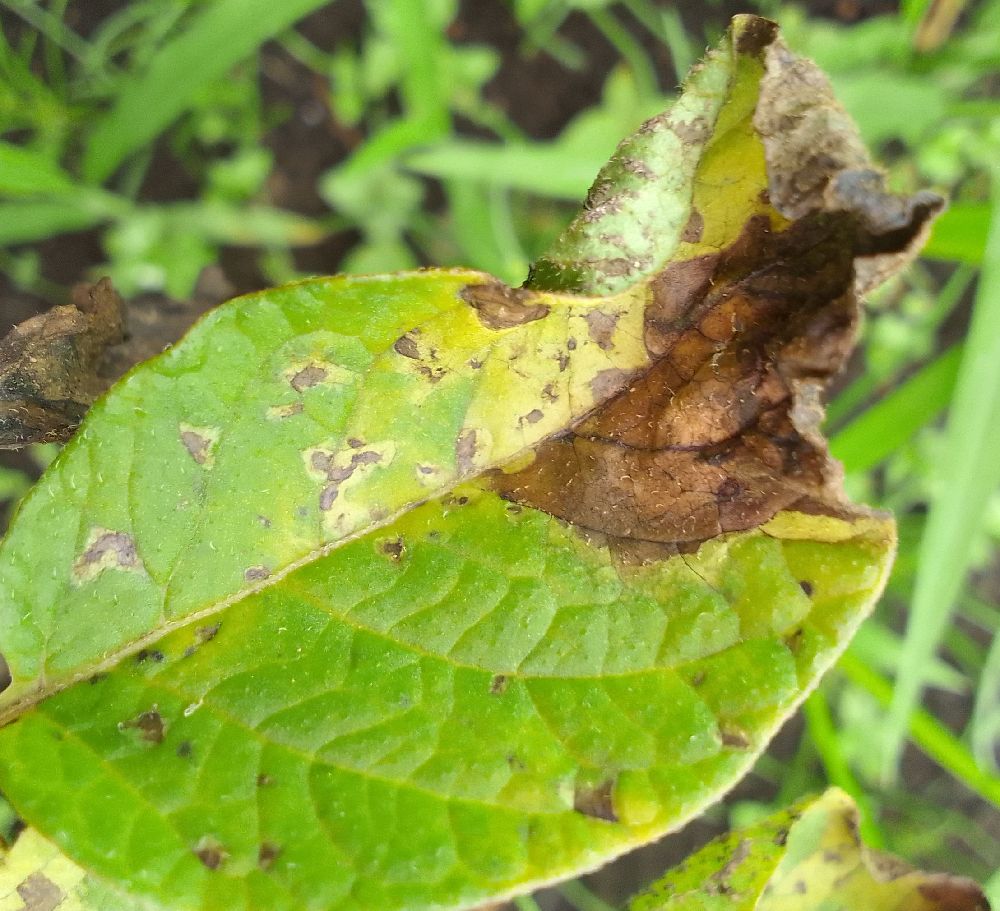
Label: Late blight